Vachel Lindsay

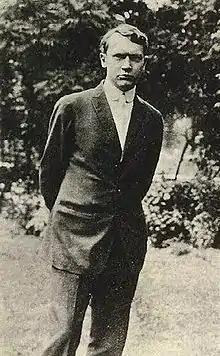
Vachel Lindsay in 1912

While in New York in 1905 Lindsay turned to poetry in earnest. He tried to sell his poems on the streets. Self-printing his poems, he began to barter a pamphlet titled "Rhymes To Be Traded For Bread", which he traded for food as a self-perceived modern version of a medieval troubadour.